Aleksandr Melik-Pashayev

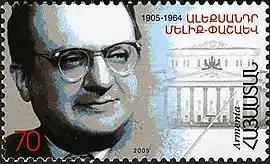
Aleksandr Melik-Pashayev

Aleksandr Shamilyevich Melik-Pashayev (23 October 1905, Tbilisi – 18 June 1964, Moscow) was a Soviet Armenian conductor, composer, pianist and pedagogue. He made numerous highly regarded recordings with Melodiya from the 1940s to the 1960s, including memorable versions of "Boris Godunov", "War and Peace" and "The Queen of Spades".